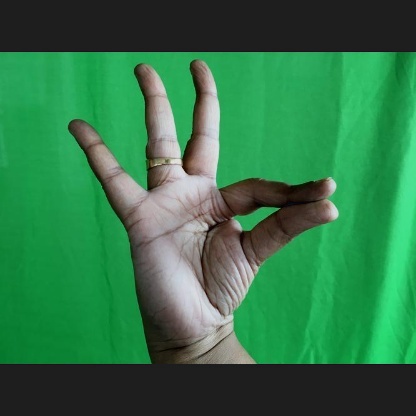
Mudra: Hamsasyam